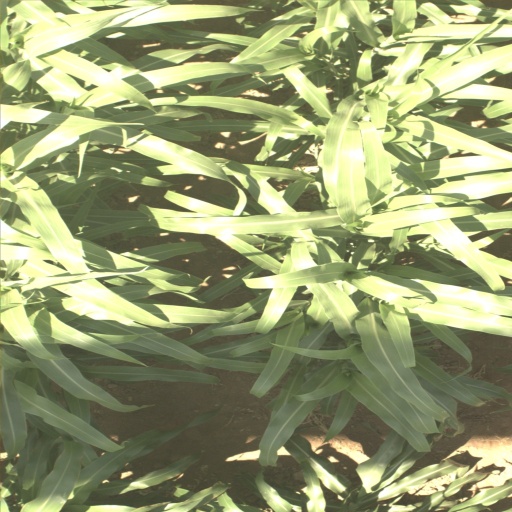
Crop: sorghum